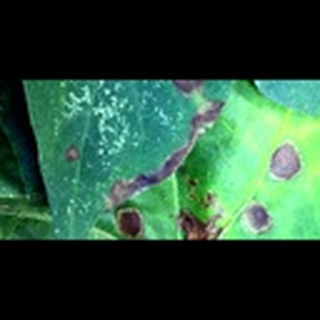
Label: cotton_target_spot